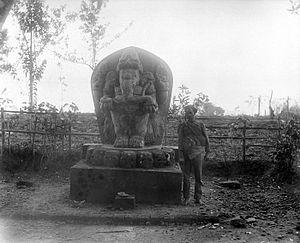
Le kabupaten de Malang, en indonésien Kabupaten Malang, est un kabupaten d'Indonésie de la province de Java oriental.